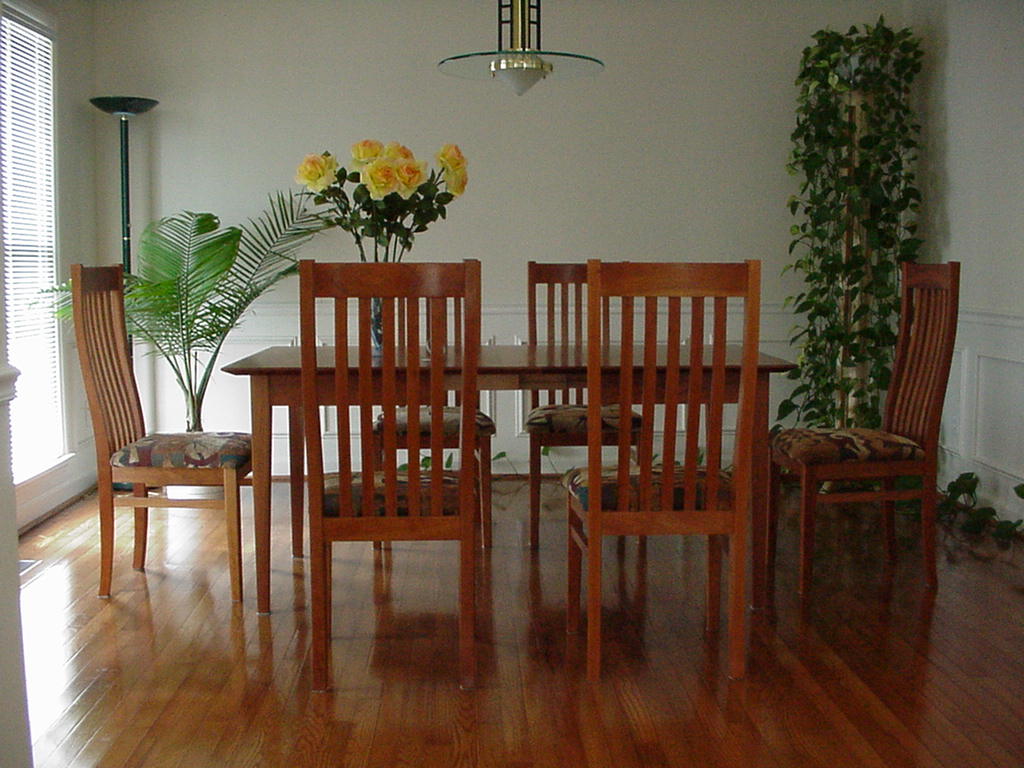
Room type: dining_room